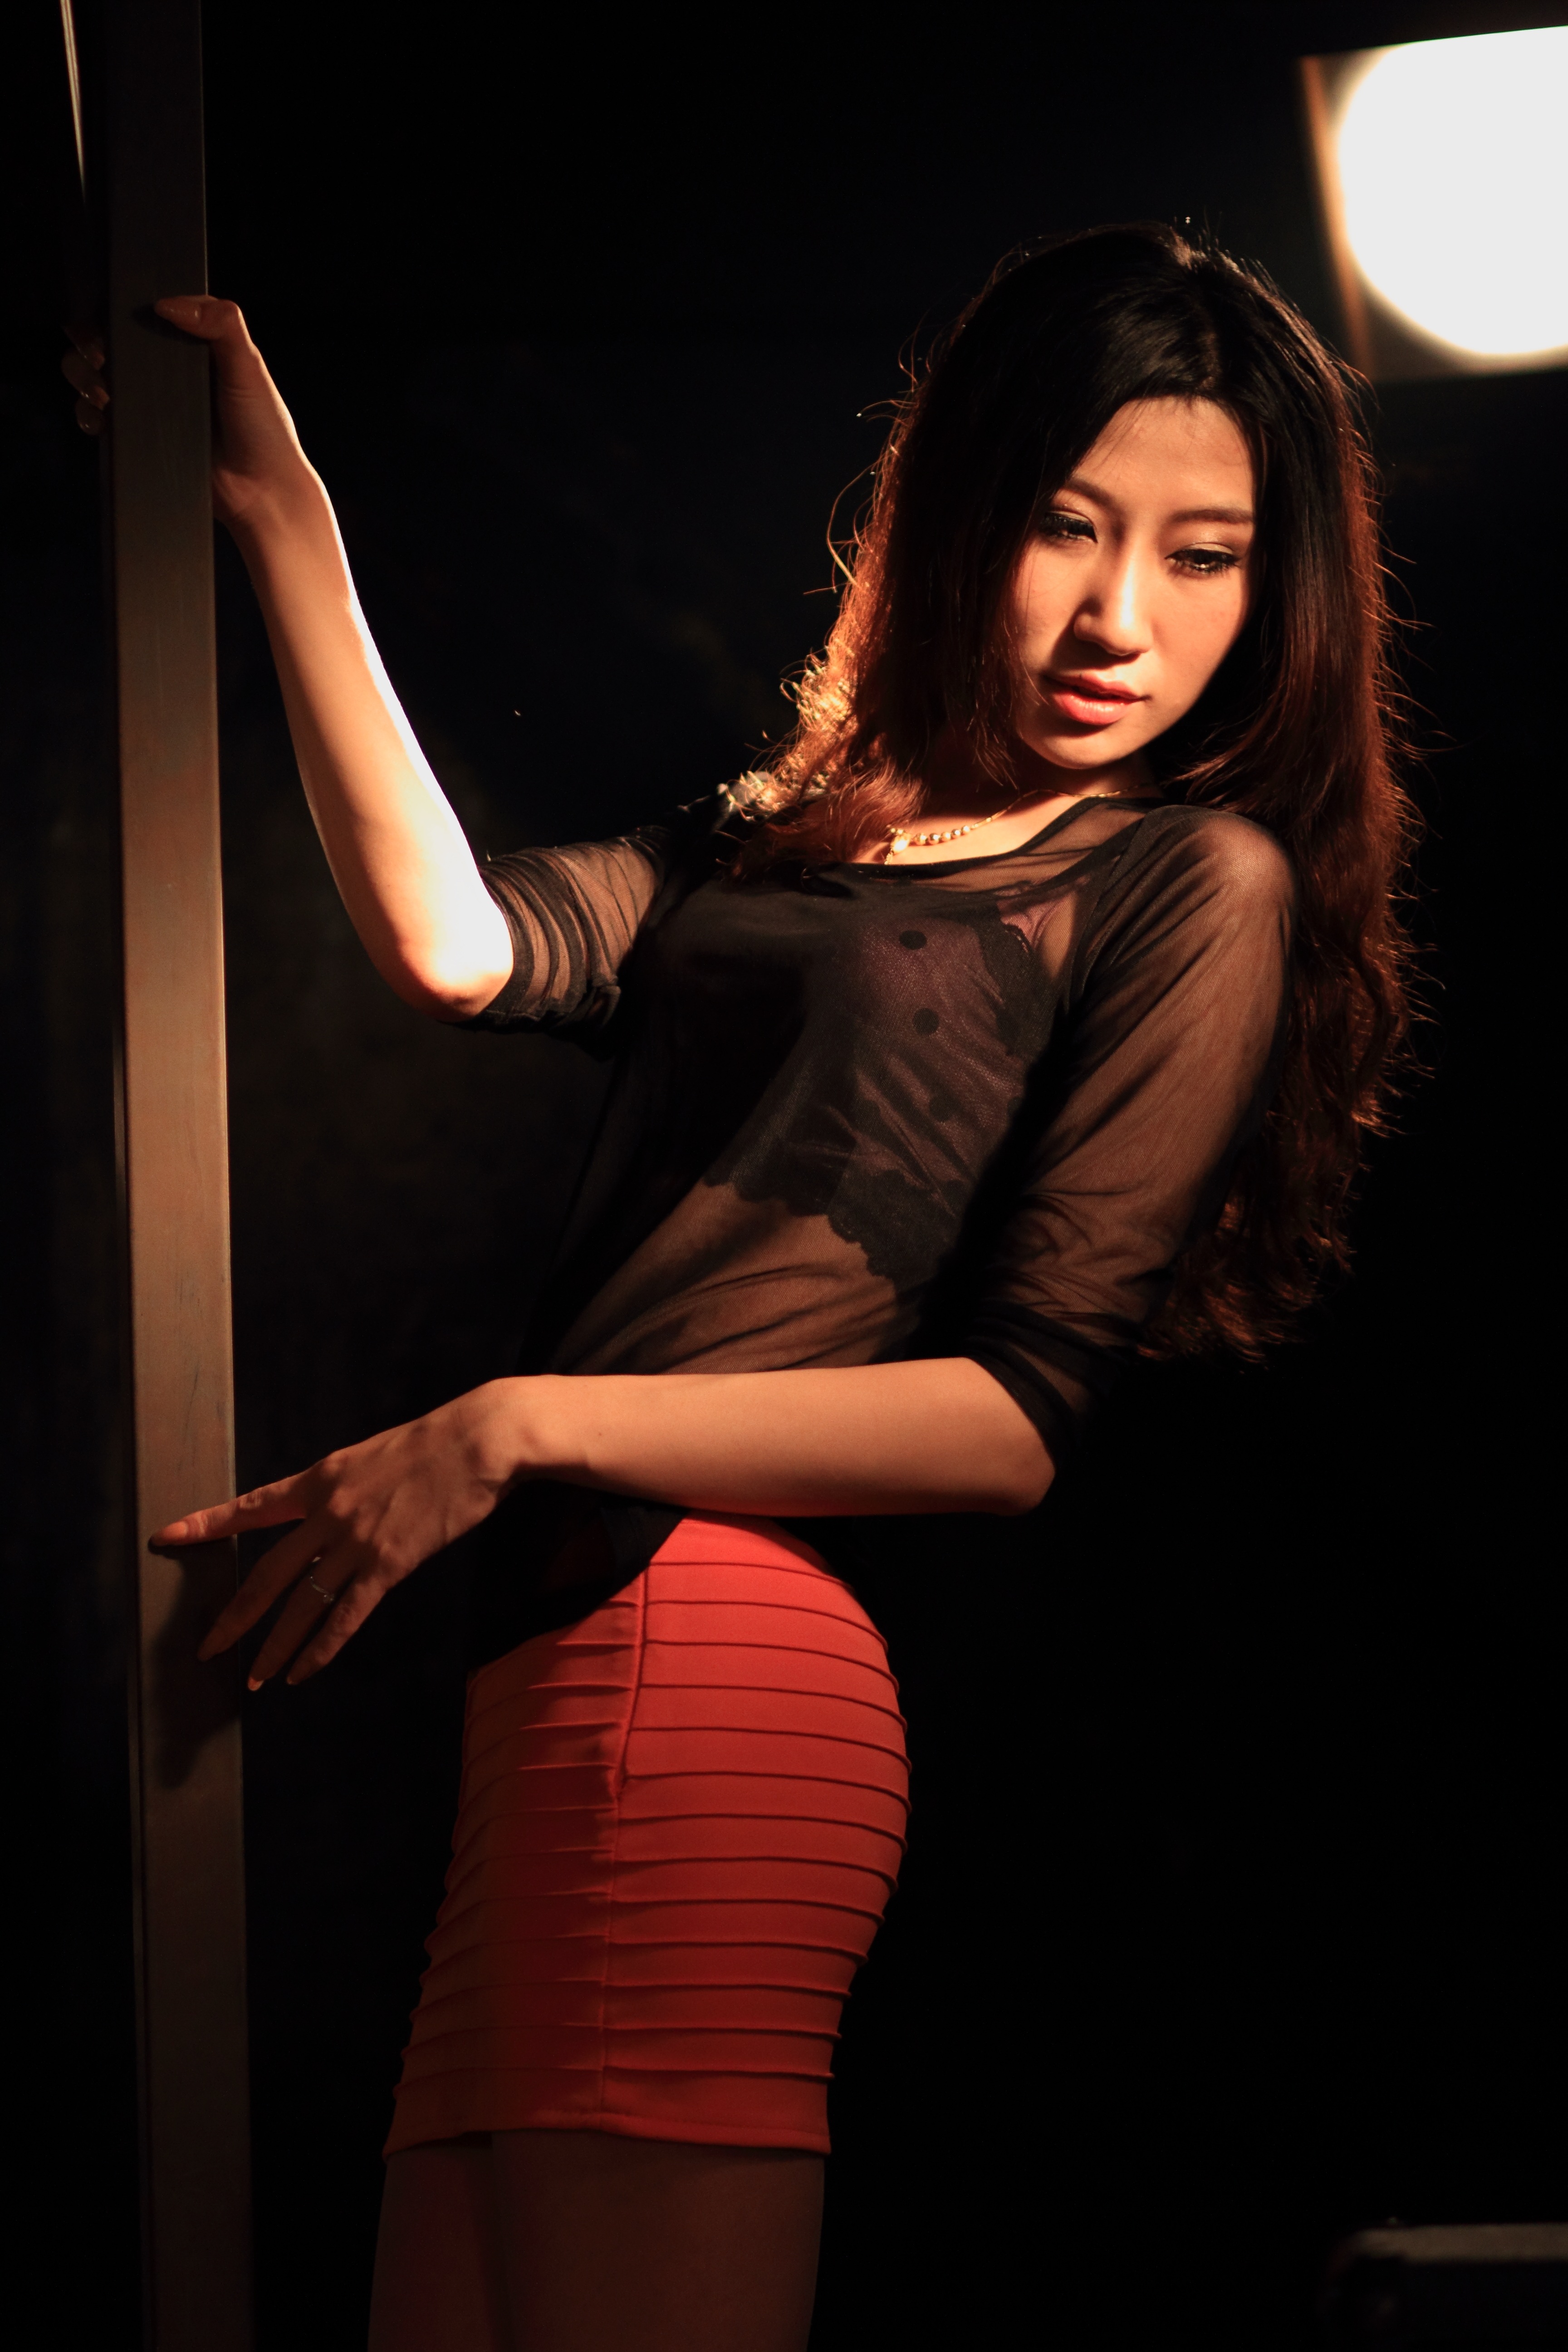
woman, photography, model, fashion, lady, girls, beauty, photo shoot, supermodel